Marbled electric ray

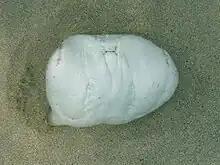
When threatened, the marbled electric ray adopts a defensive posture that facilitates the delivery of electric shocks.

Because of its size and electrical defenses, the marbled electric ray does not often fall prey to other animals such as sharks. This species exhibits different defensive behaviors depending on whether a prospective predator grasps it by the disc or the tail. A ray touched on the disc will quickly turn toward the threat while producing electric shocks; this is followed by it fleeing in a straight line, after which it may re-bury itself. A ray touched on the tail will propel itself upward into a loop; if it has not escaped after the maneuver, the ray will curl into a ring with the belly facing outward, so as to present the area of its body with the highest electric field gradient (the underside of the electric organs) towards the threat; these behaviors are accompanied by short, strong electric shocks. The ray tends to produce more electric bursts when protecting its tail than when protecting its disc.